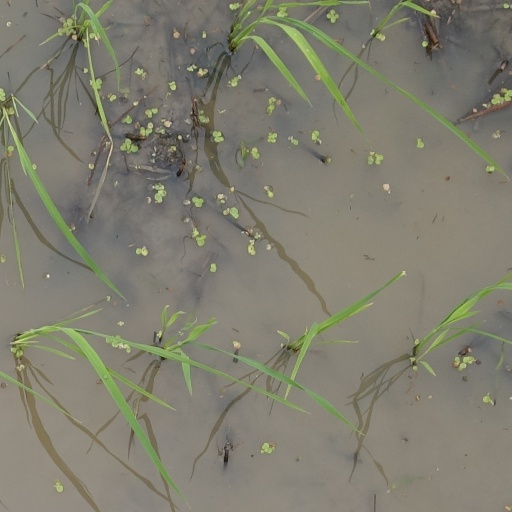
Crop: rice